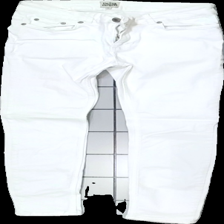
View: front
Type: Jeans
Category: Ladies
Brand: Twist & Tango
Colors: White
Material: 100% bomull
Pattern: Logo print
Cut: Tight
Season: All
Stains: Minor
Damage: gult runt midja
Damage location: top center
Damage 2: smuts fläck
Damage 2 location: top left
Price range: <50
Recommended usage: Export
Description: vita tighta jeans